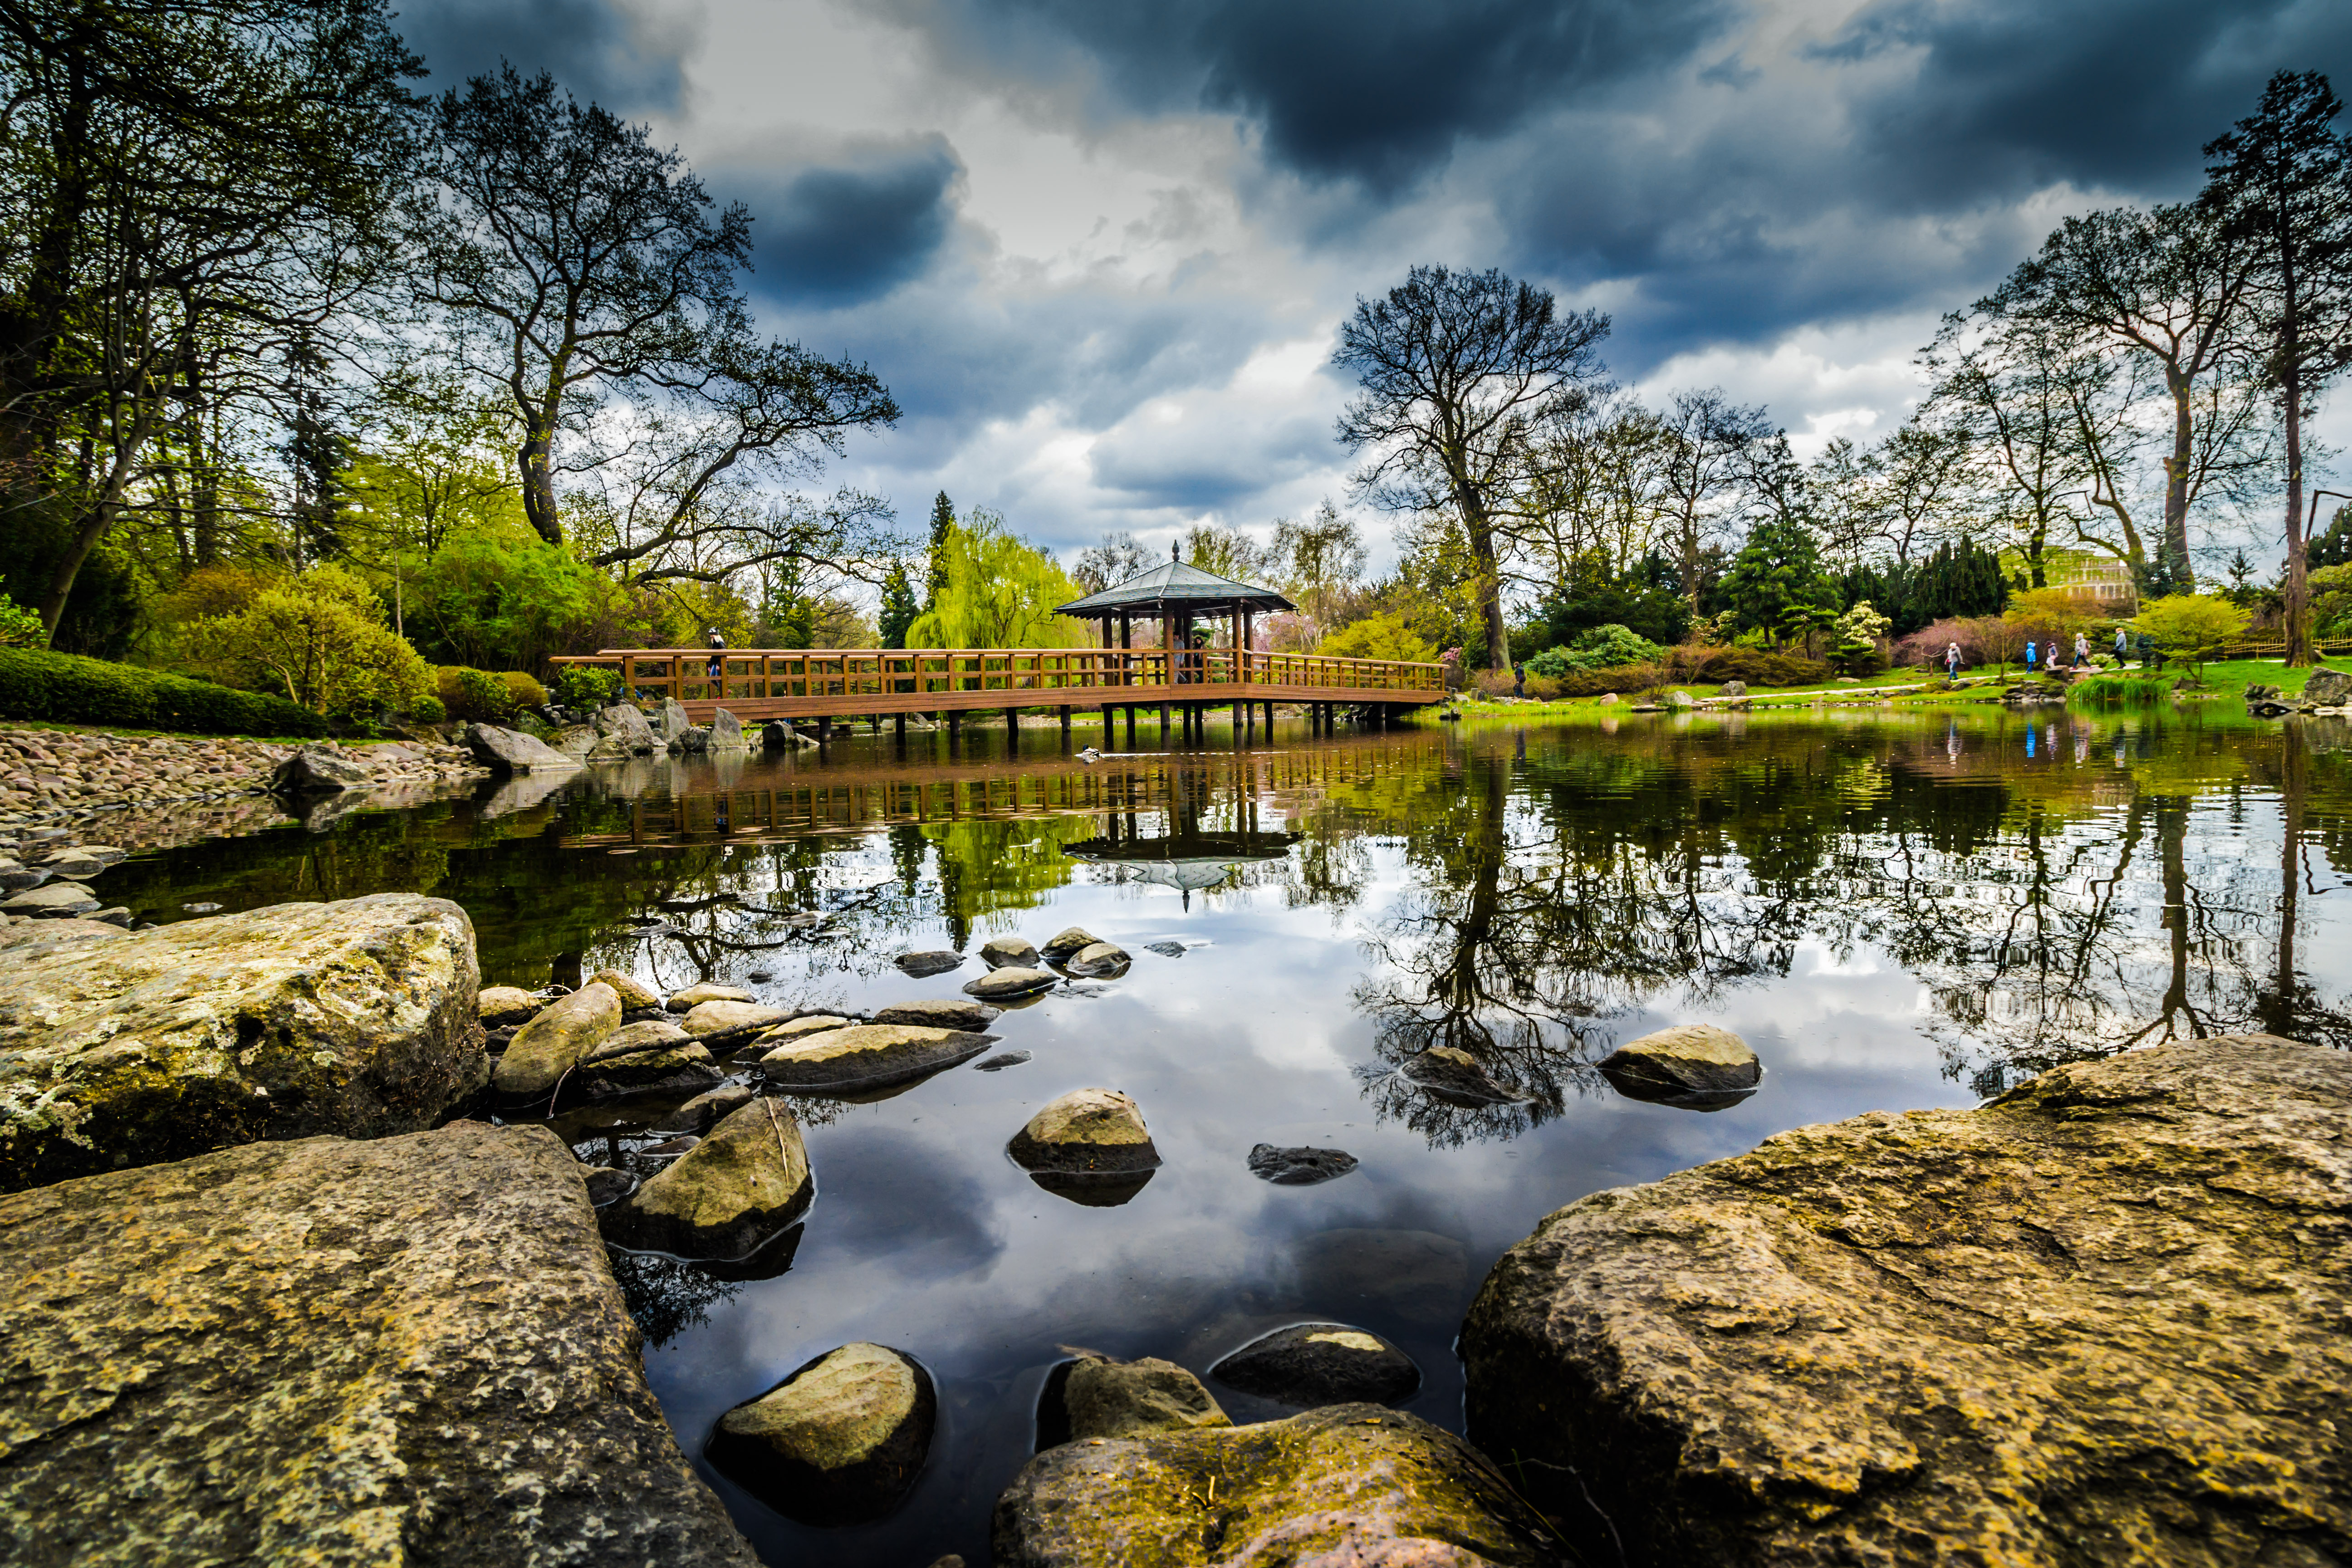
landscape, tree, water, nature, rock, leaf, flower, lake, river, pond, stream, reflection, autumn, park, botany, garden, body of water, water feature